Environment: real
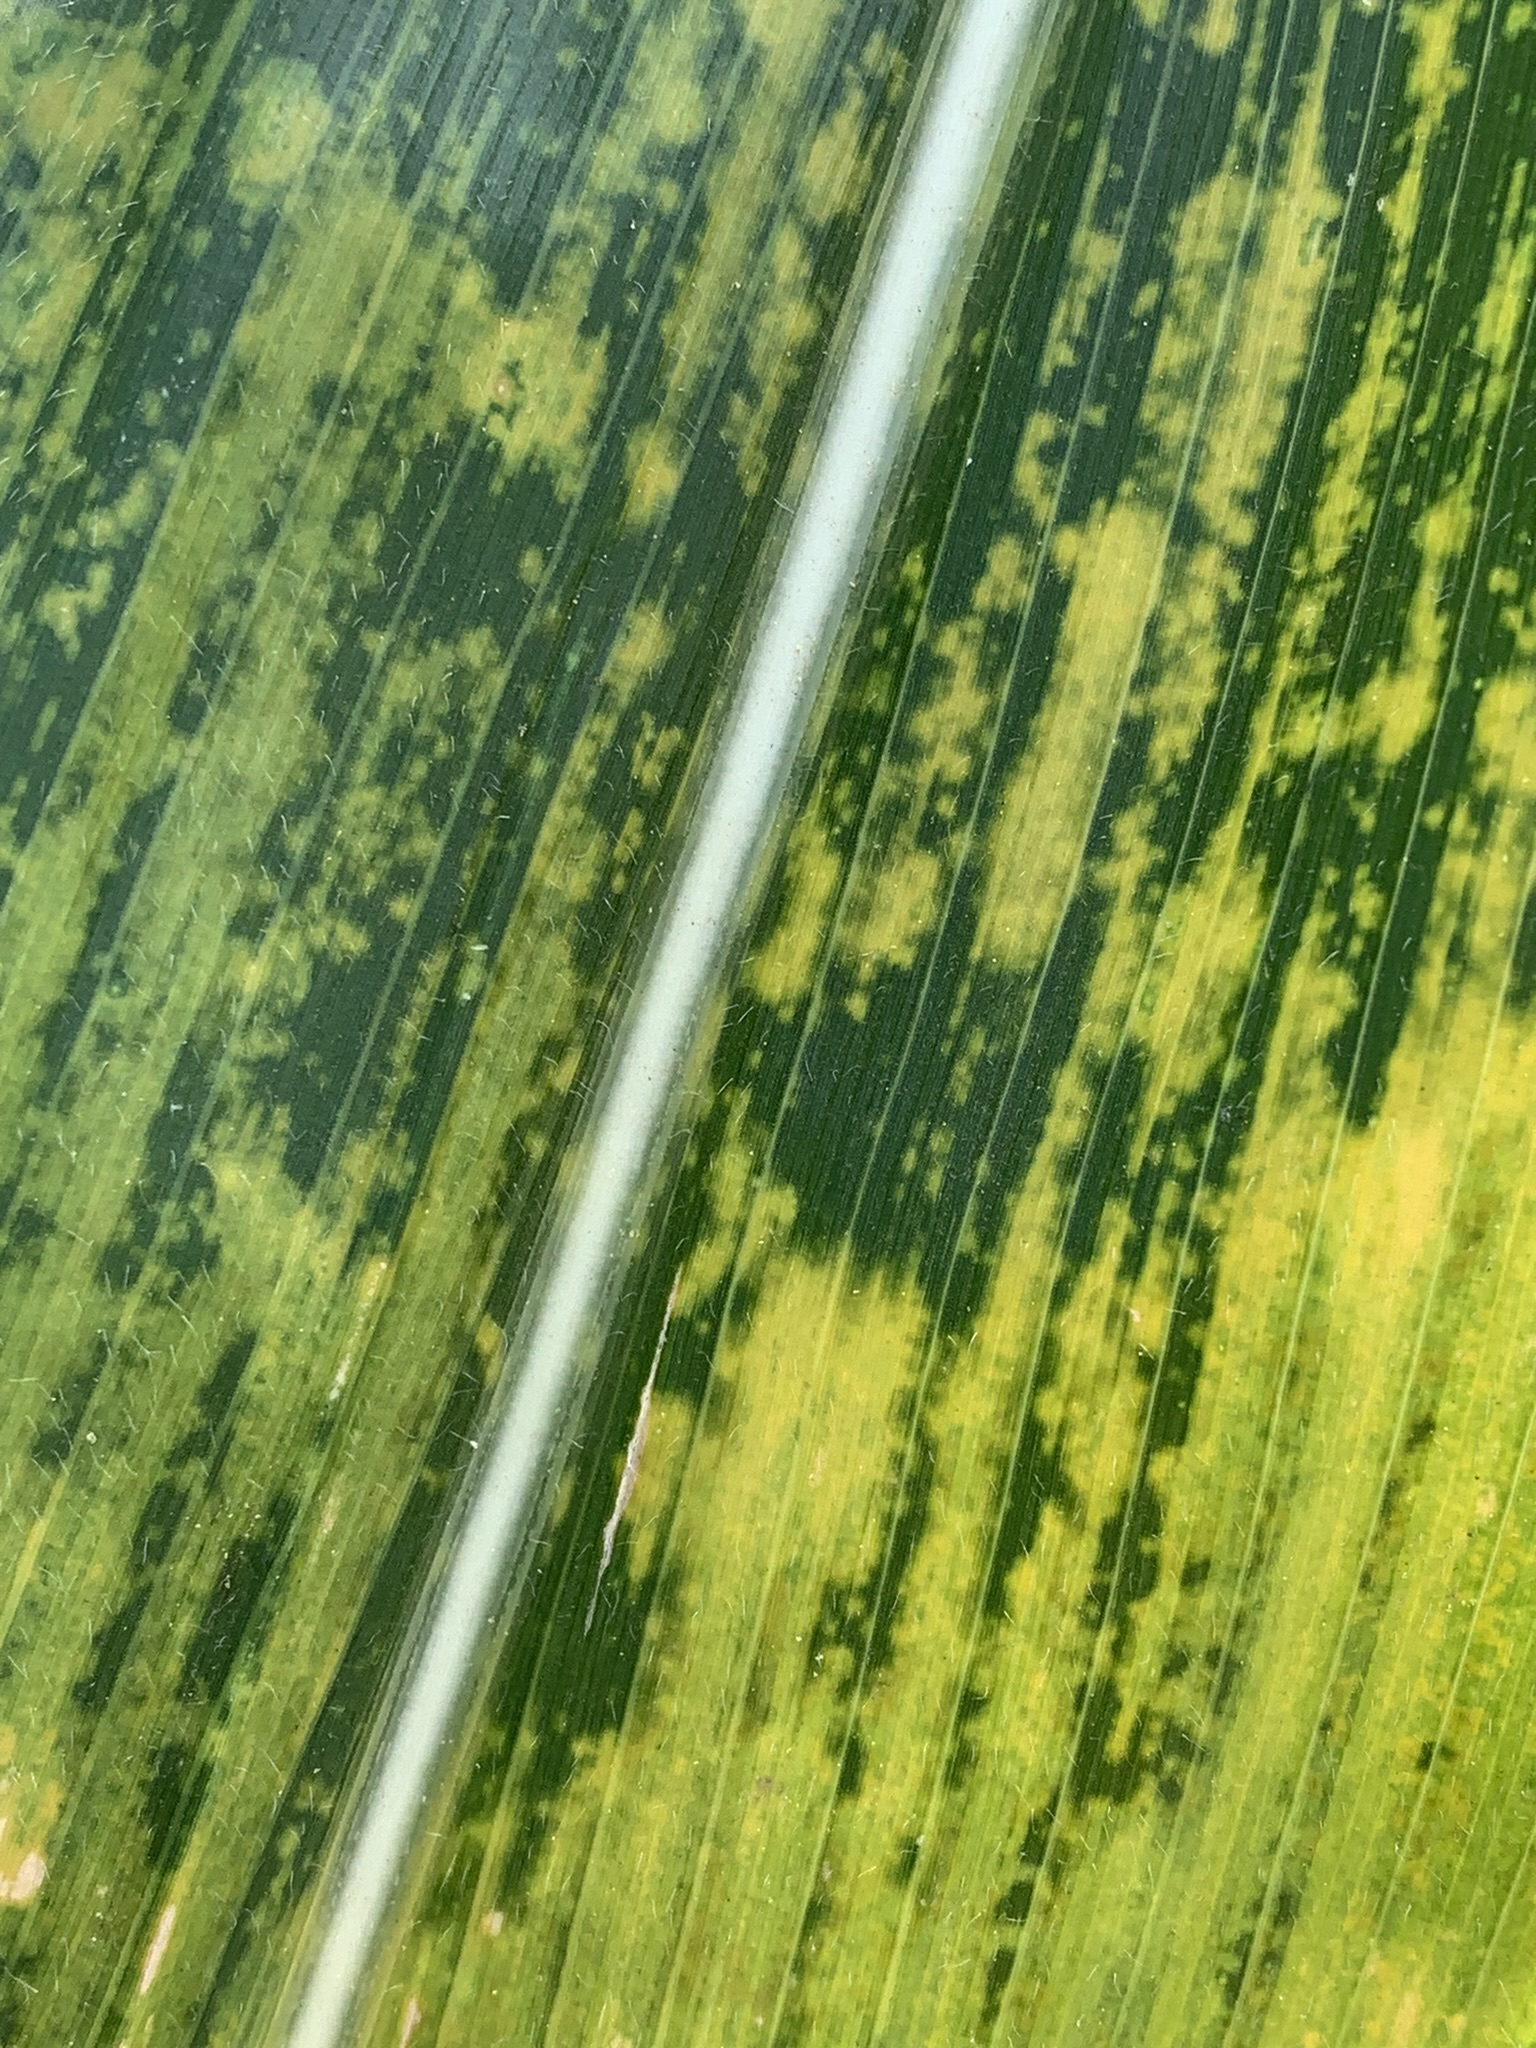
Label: lethal_necrosis